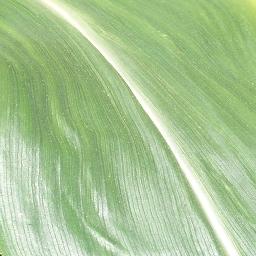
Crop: corn
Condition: (maize)_healthy